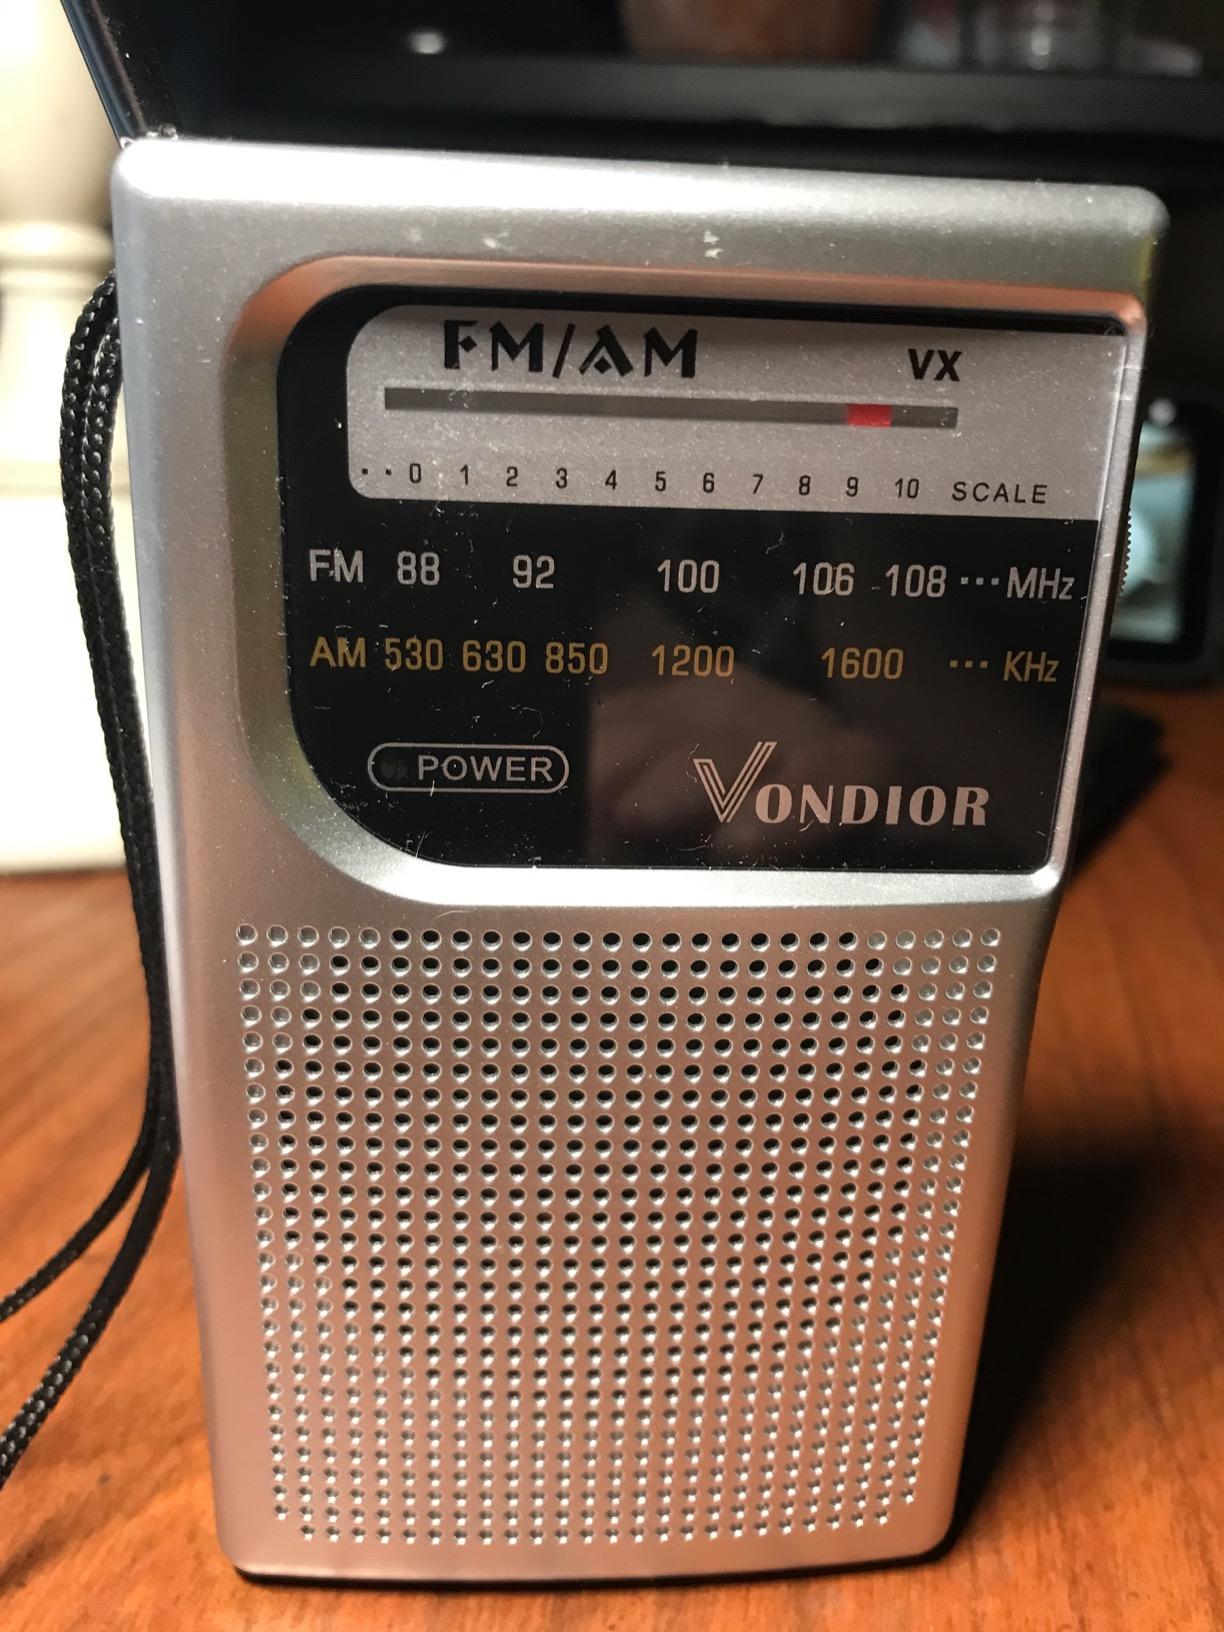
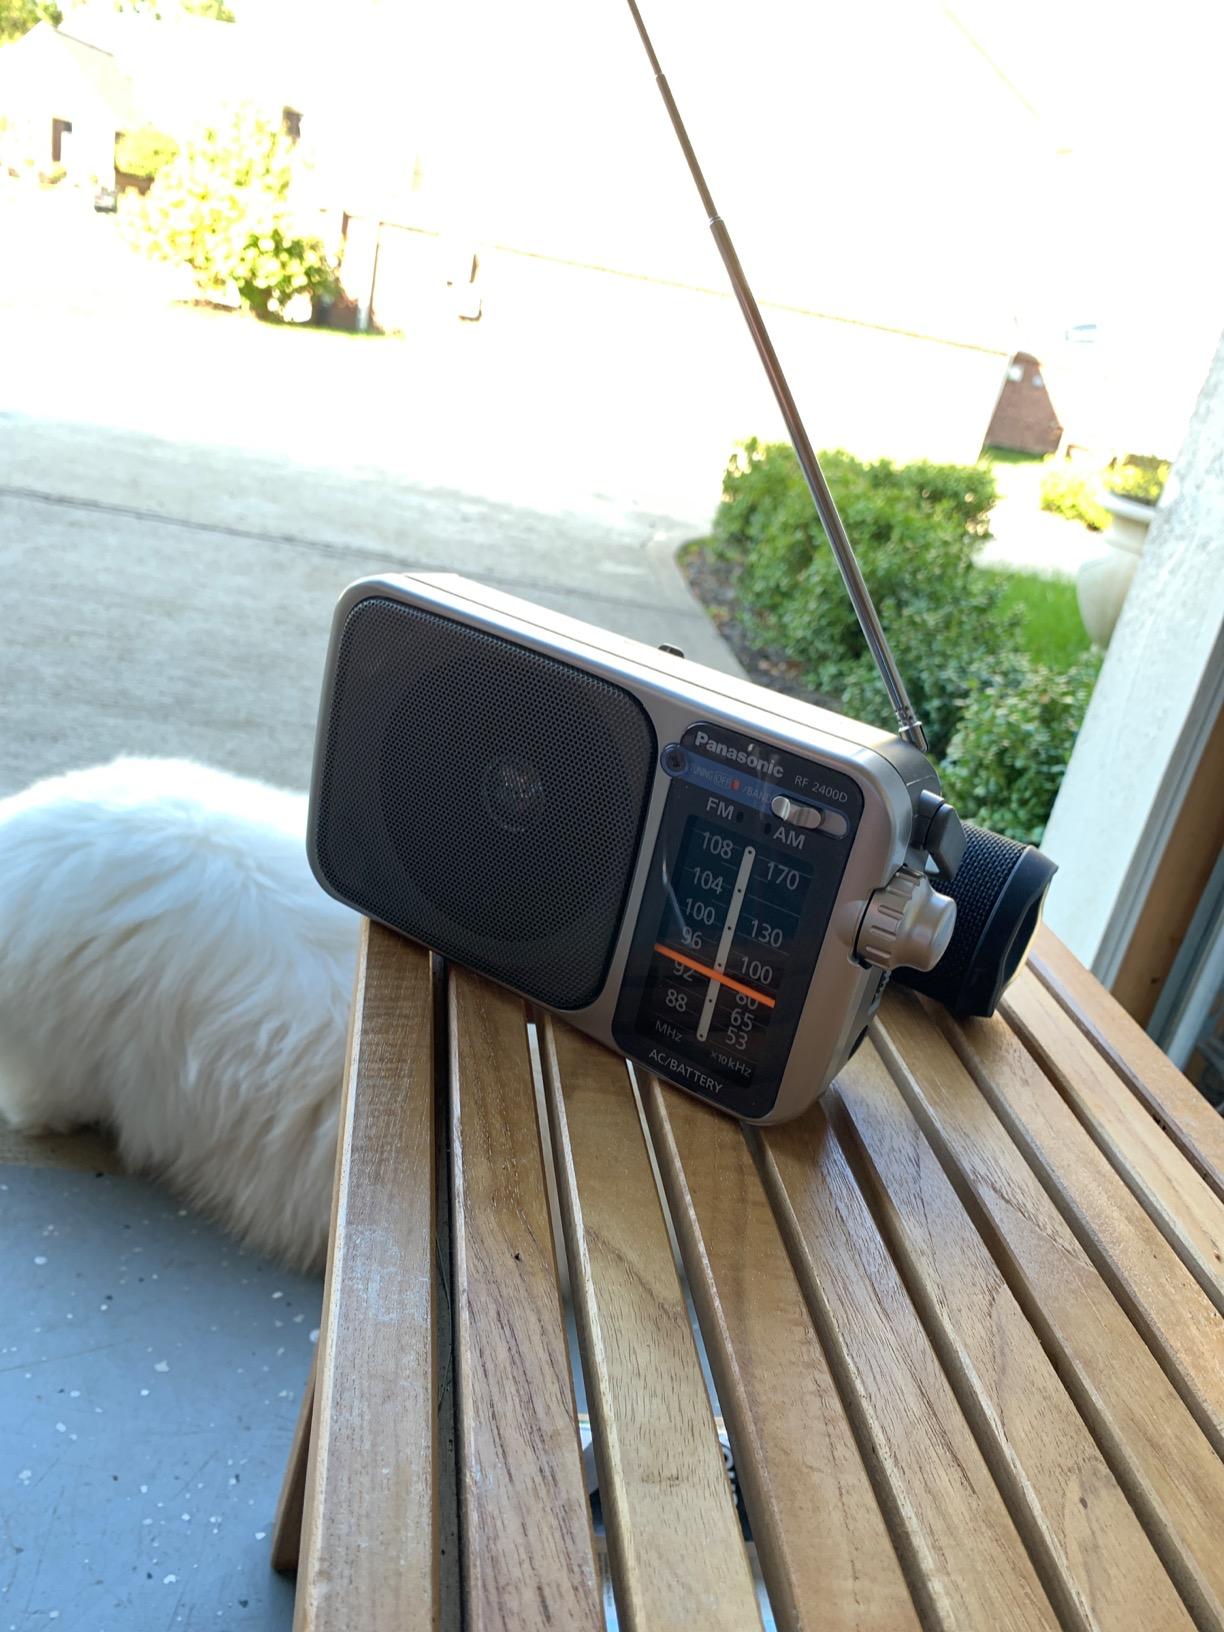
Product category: radio
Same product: no